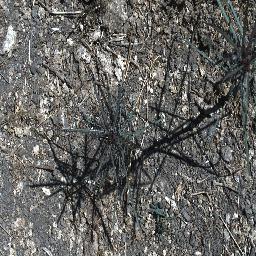
Label: parkinsonia